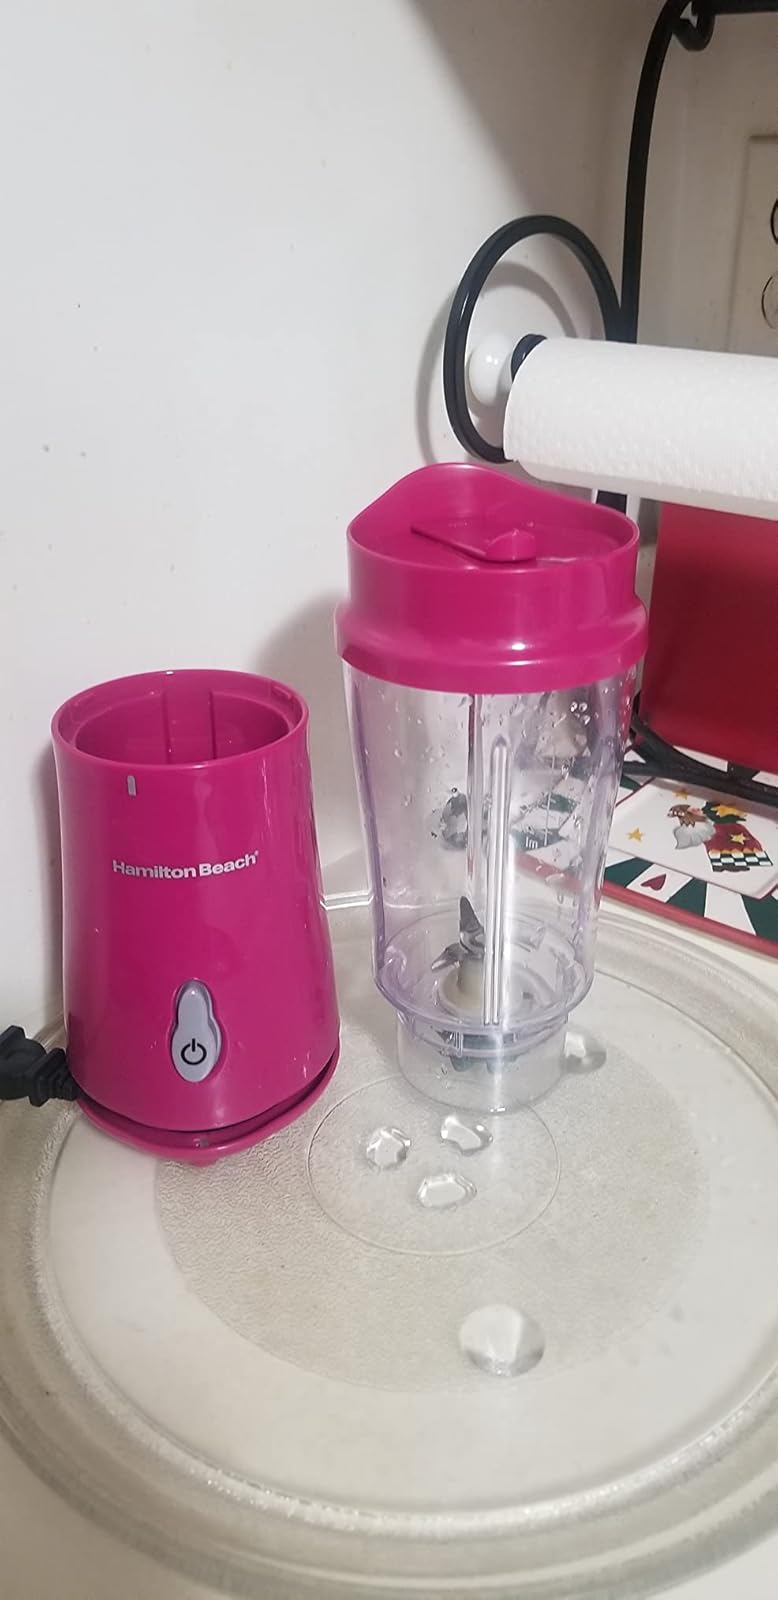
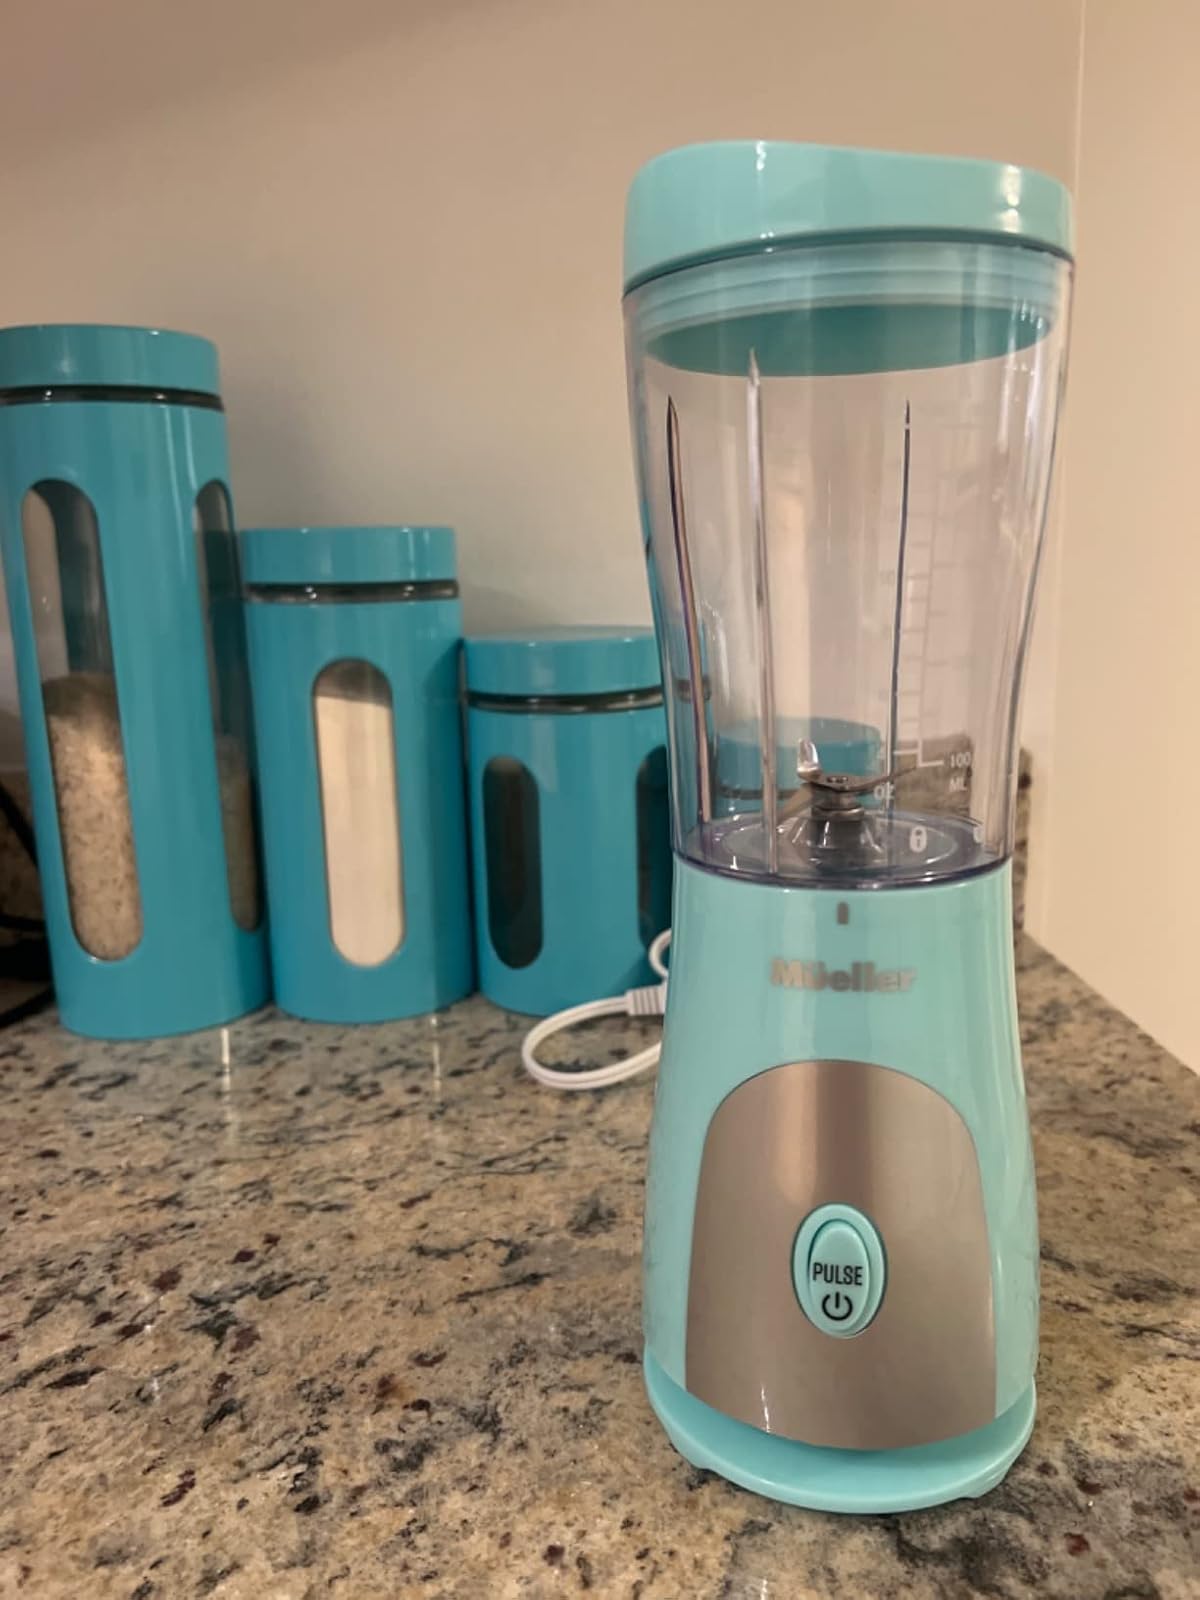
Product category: items_blender
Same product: no